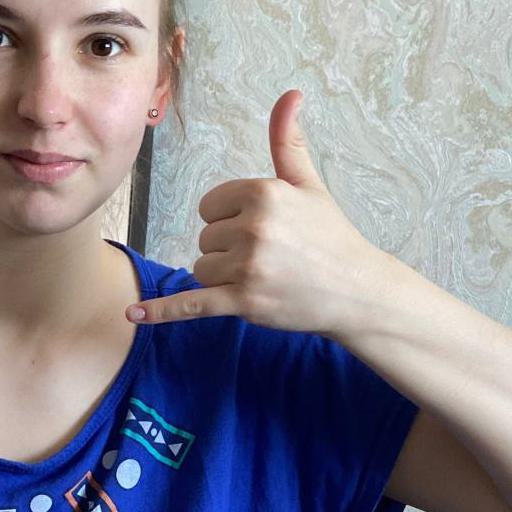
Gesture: call